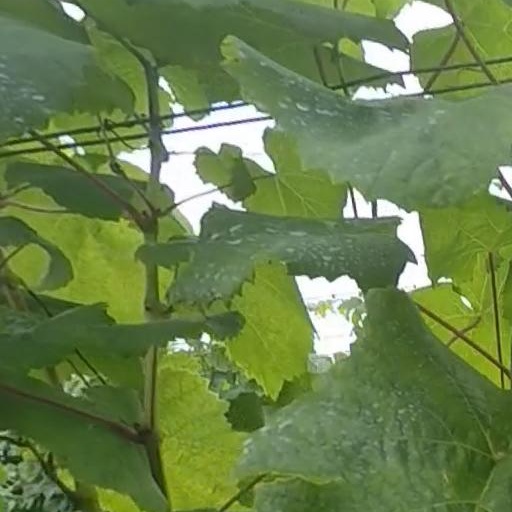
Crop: grape